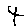
Label: 4